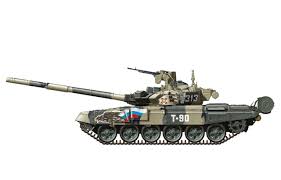
Label: Tank